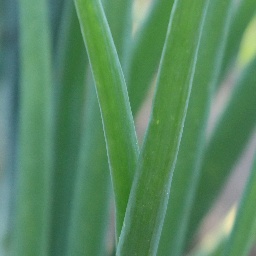
Label: healthy